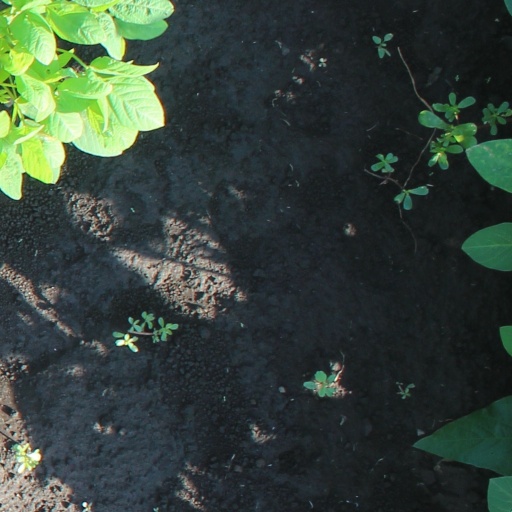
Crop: soybean